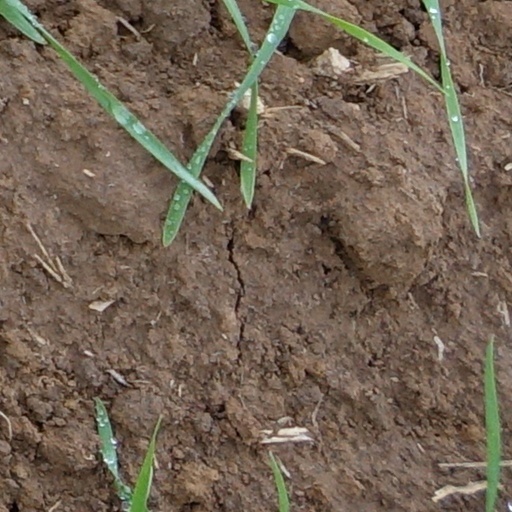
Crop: wheat